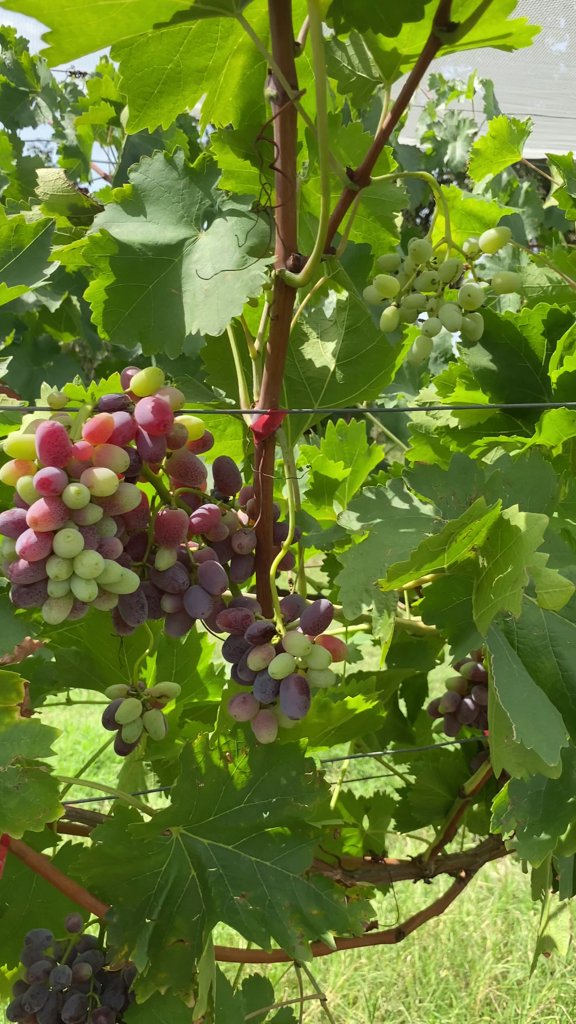
Berries visible: 163
Grape clusters: 5